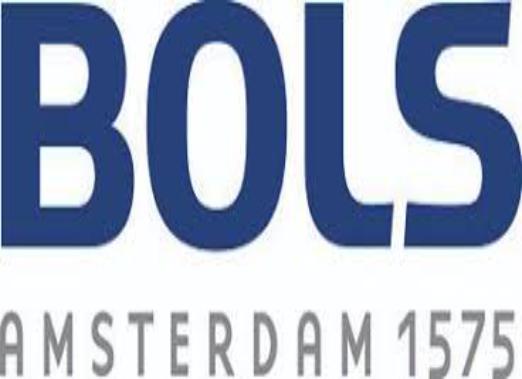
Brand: Bols
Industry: Necessities